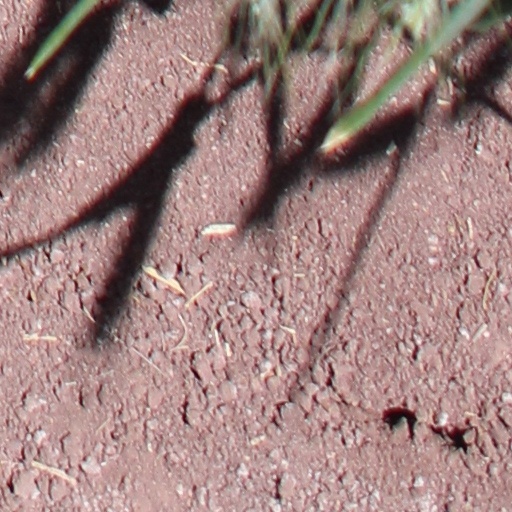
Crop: wheat